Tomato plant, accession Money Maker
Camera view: horizontal (90 deg, fisheye); turntable rotation: 270 degrees
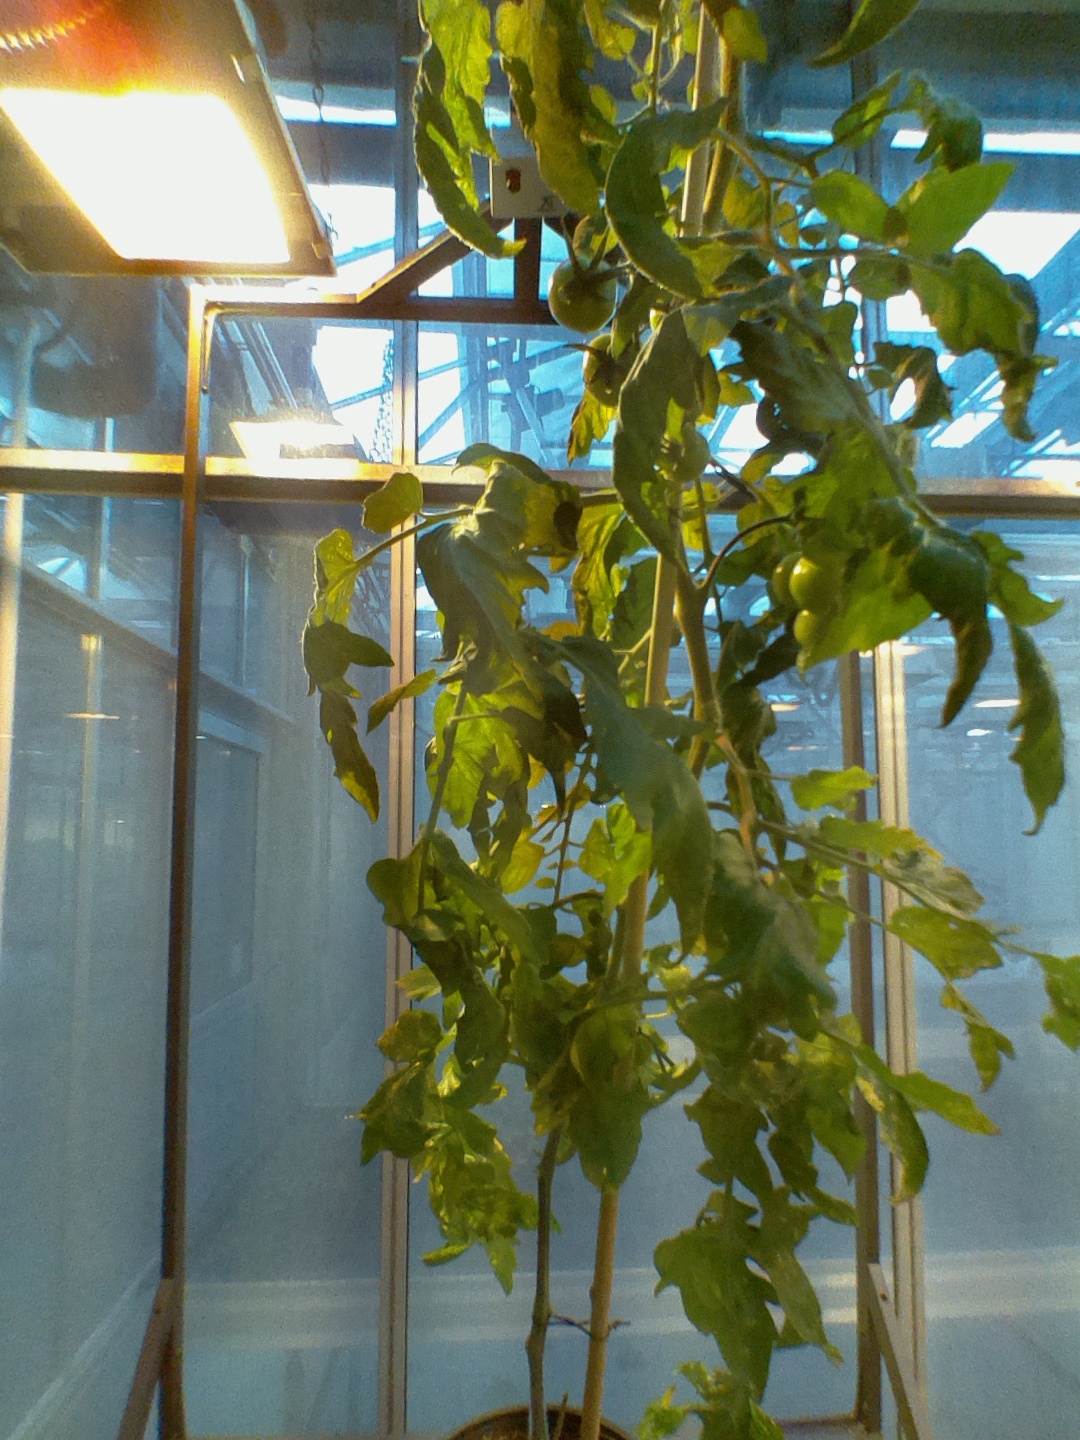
BBCH growth stage 76: 60%-70% of final fruit size